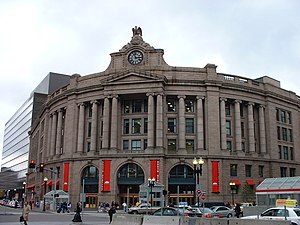
South Station
South Station
South Station er en jernbanestation i Boston i Massachusetts, USA. Den er New Englands næststørste trafikkundepunkt efter lufthavnen Logan International Airport og ligger på Dewey Square hvor Atlantic Avenue og Summer Street mødes. Fra stationen er der intercitytogsforbindelser med Amtrak til de øvrige storbyer langs østkysten via Northeast Corridor, samt til Chicago med Amtraks tog Lake Shore Limited. Desuden kører der lokaltog og busser fra stationen. Bygningen blev indviet som South Central Station den 1. januar 1899 og kostede 3,6 millioner dollar.